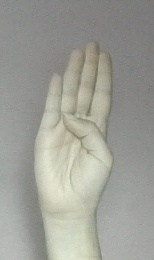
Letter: kaaf